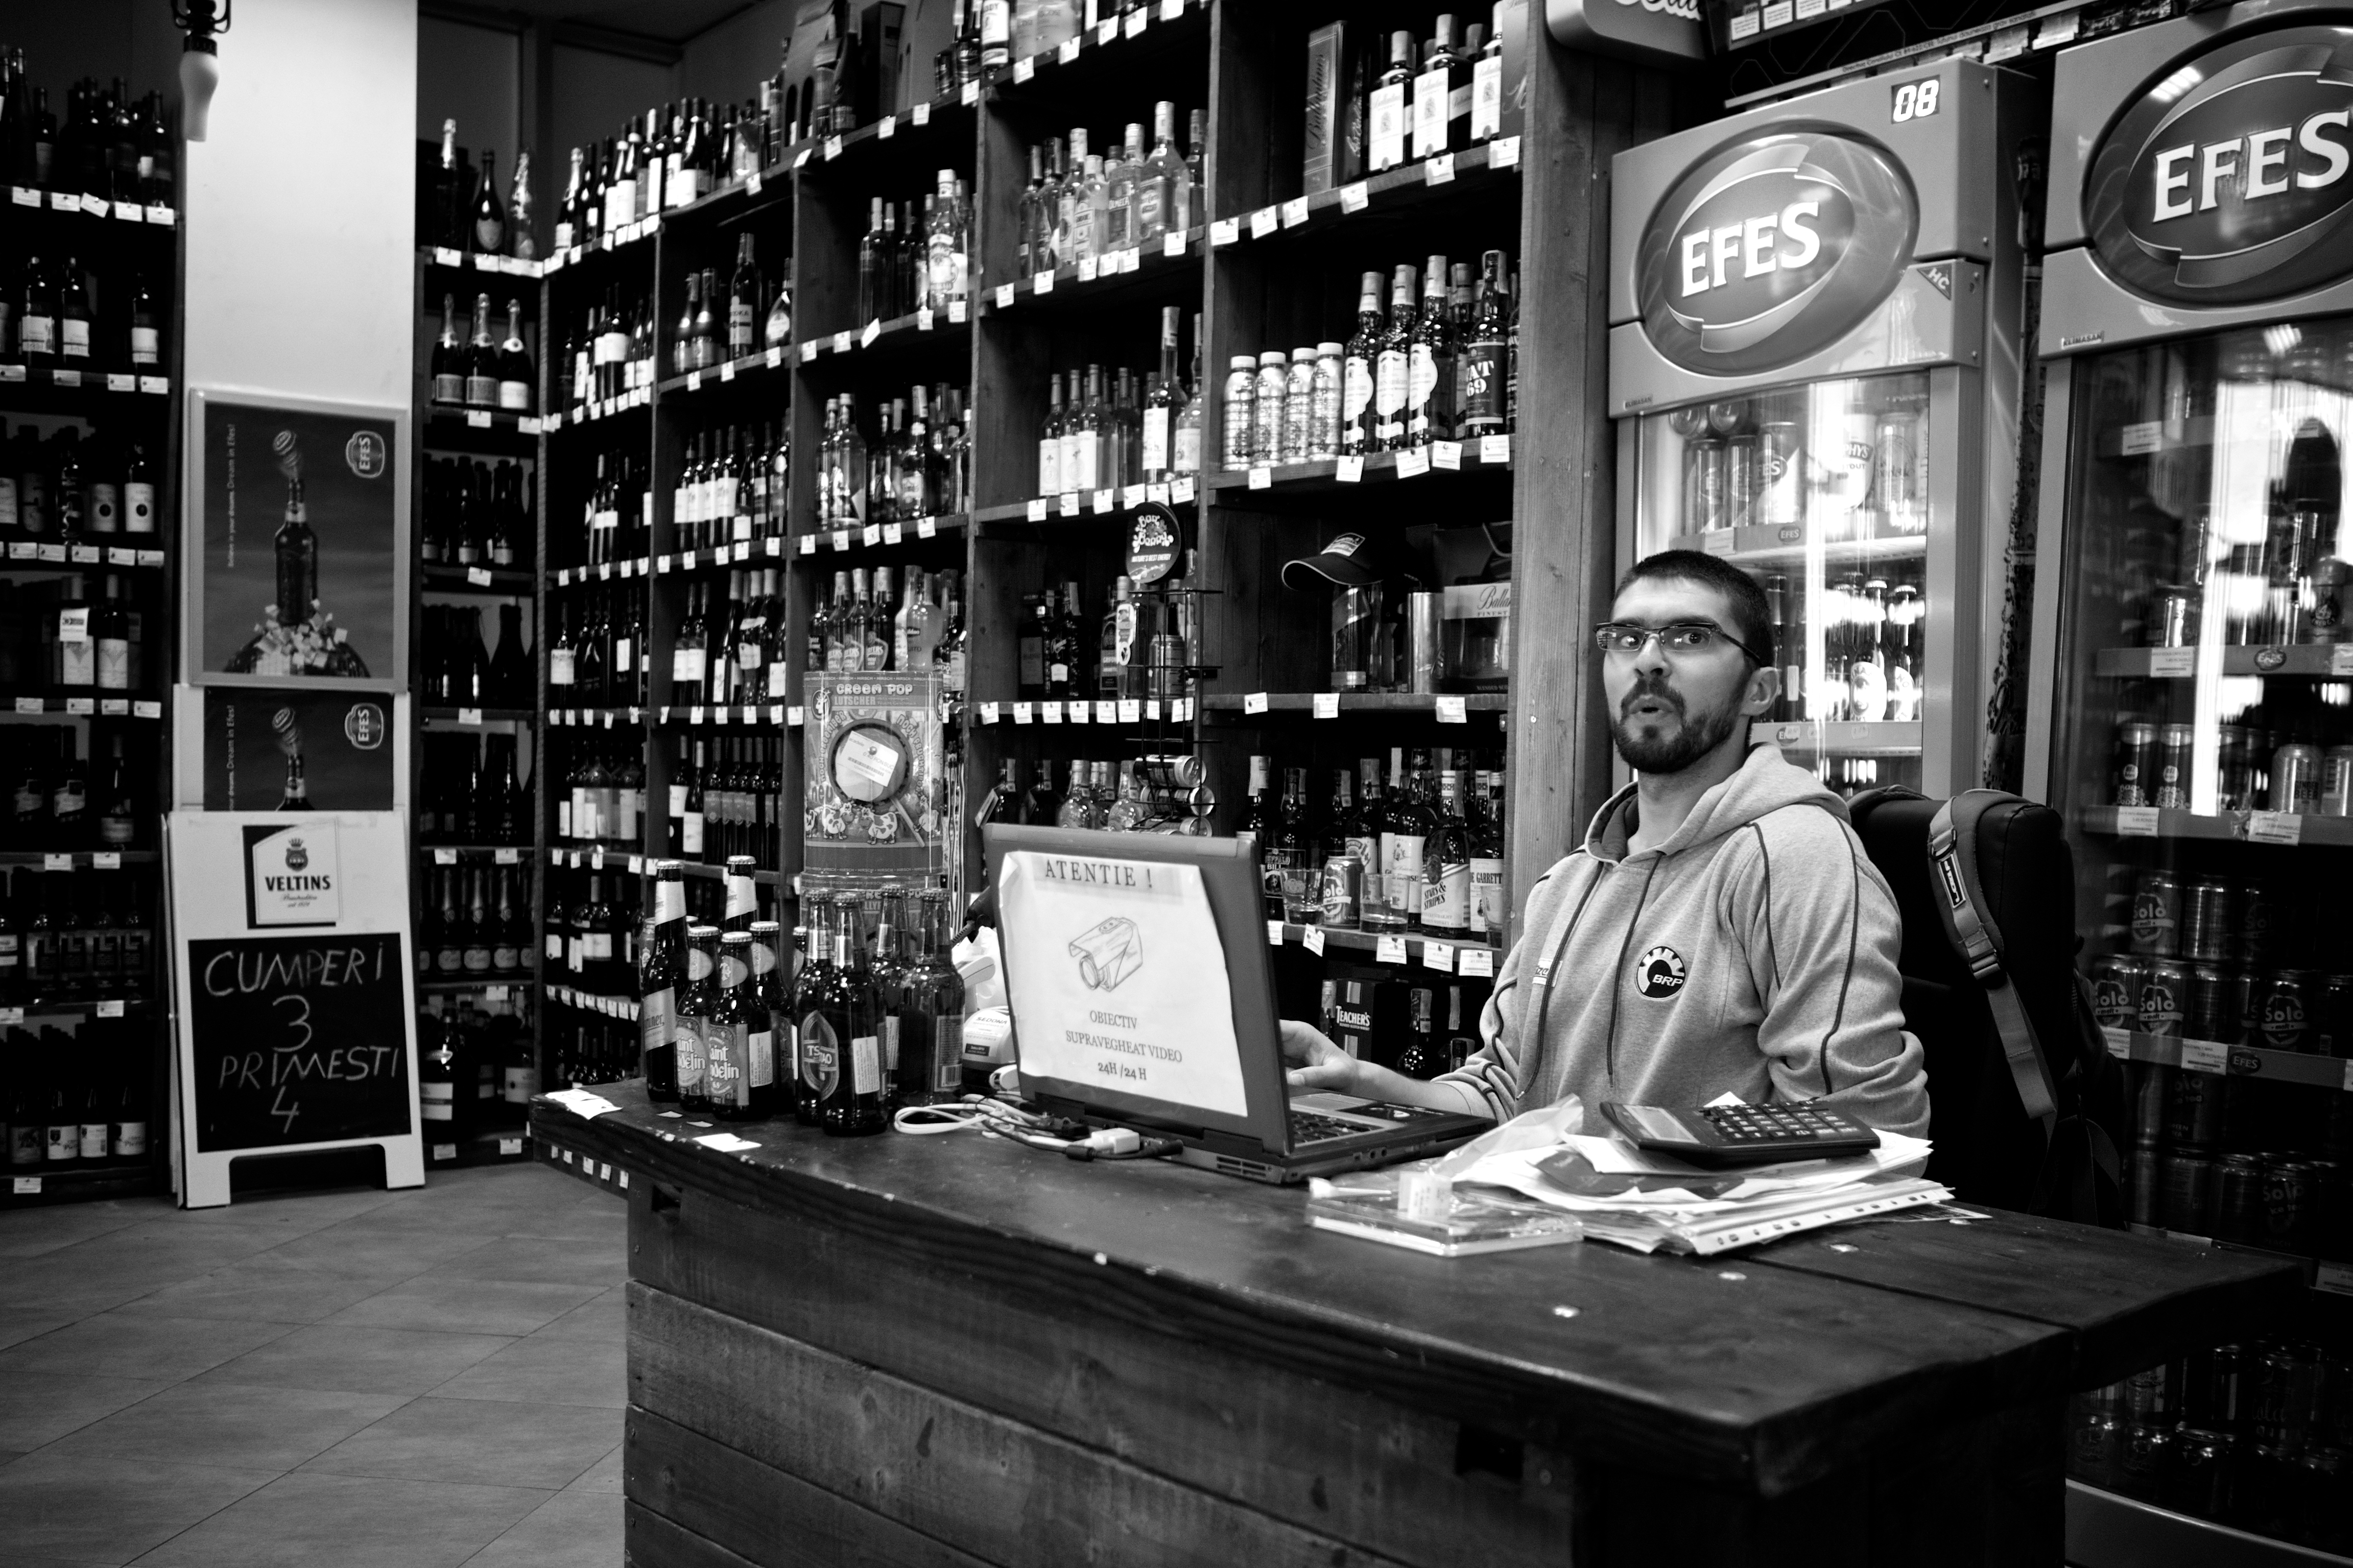
black and white, white, street, photography, ebook, bar, training, black, monochrome, brand, streetphotography, flickr, thomas, video, design, olympus, omd, fuji, leica, monochrom, leuthard, hcb, thomasleuthard, monochrome photography